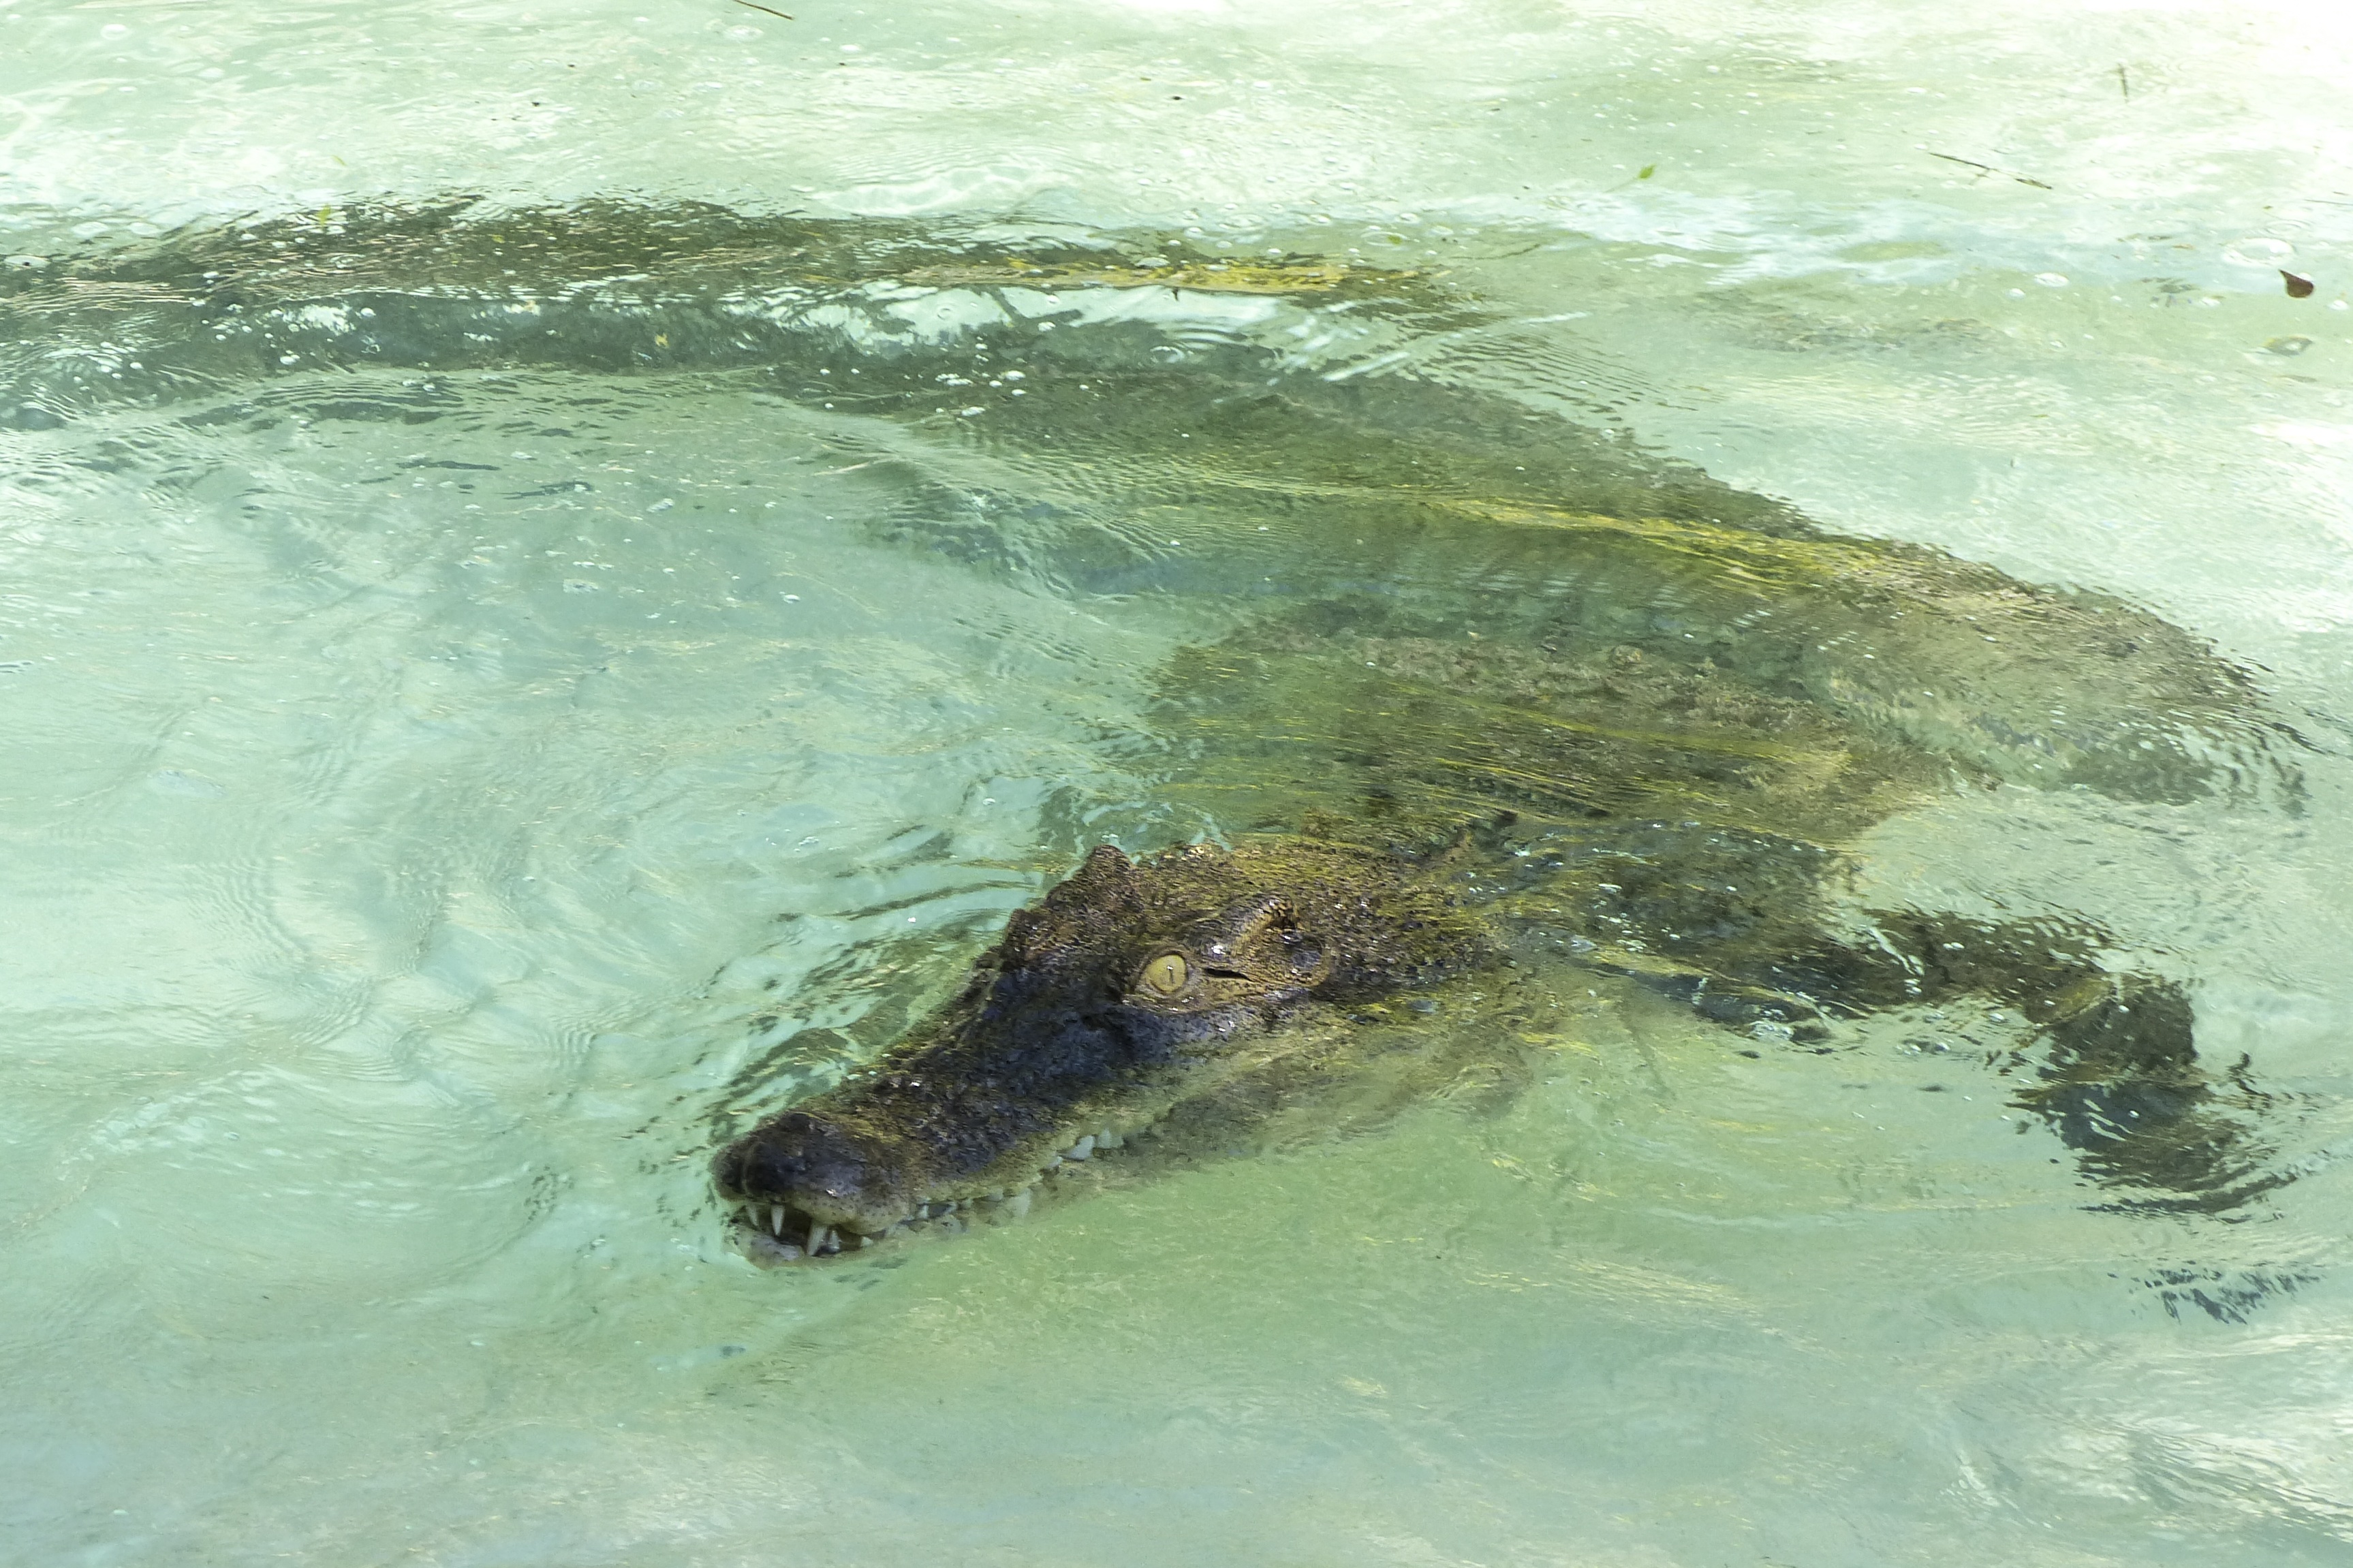
sea, water, nature, ocean, swamp, leather, wave, animal, wildlife, wild, tropical, predator, sea turtle, reptile, amphibian, crocodile, scary, head, skin, creature, teeth, hunter, saltwater, dangerous, crocodylus, crocodilia, wind wave, marine biology